Kidd Kraddick

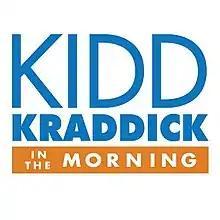
The logo for Kidd Kraddick in the Morning.

In 1992, ""Kidd Kraddick in the Morning"" was born as a local radio program in Dallas. The show broadcasts from 5-10 a.m. Central on weekday mornings and is nationally syndicated in more than 70 markets and the American Forces Radio Network through YEA Media Group. Kraddick voiced a number of characters, making extensive use of voice altering technology in improvising characters as they came up during show discussions. One of the most popular was Kraddick improvising the voice of co-host, "J-Si" wife/high school sweetheart, Kinsey. He has voiced other characters such as "Must Be Nice Guy", and other characters that added flair to the show. After his passing in 2013, the show continued to air as an ensemble, posthumously under the name ""The Kidd Kraddick Morning Show"" (with his name being kept in the show's new title despite his death), featuring the remaining cast members, Kellie Rasberry, Alaric "Big Al" Mack, José "J-Si" Chavez and Jenna Owens.